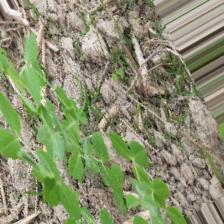
Label: Normal